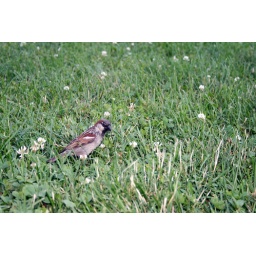
cautionary bird in the grass